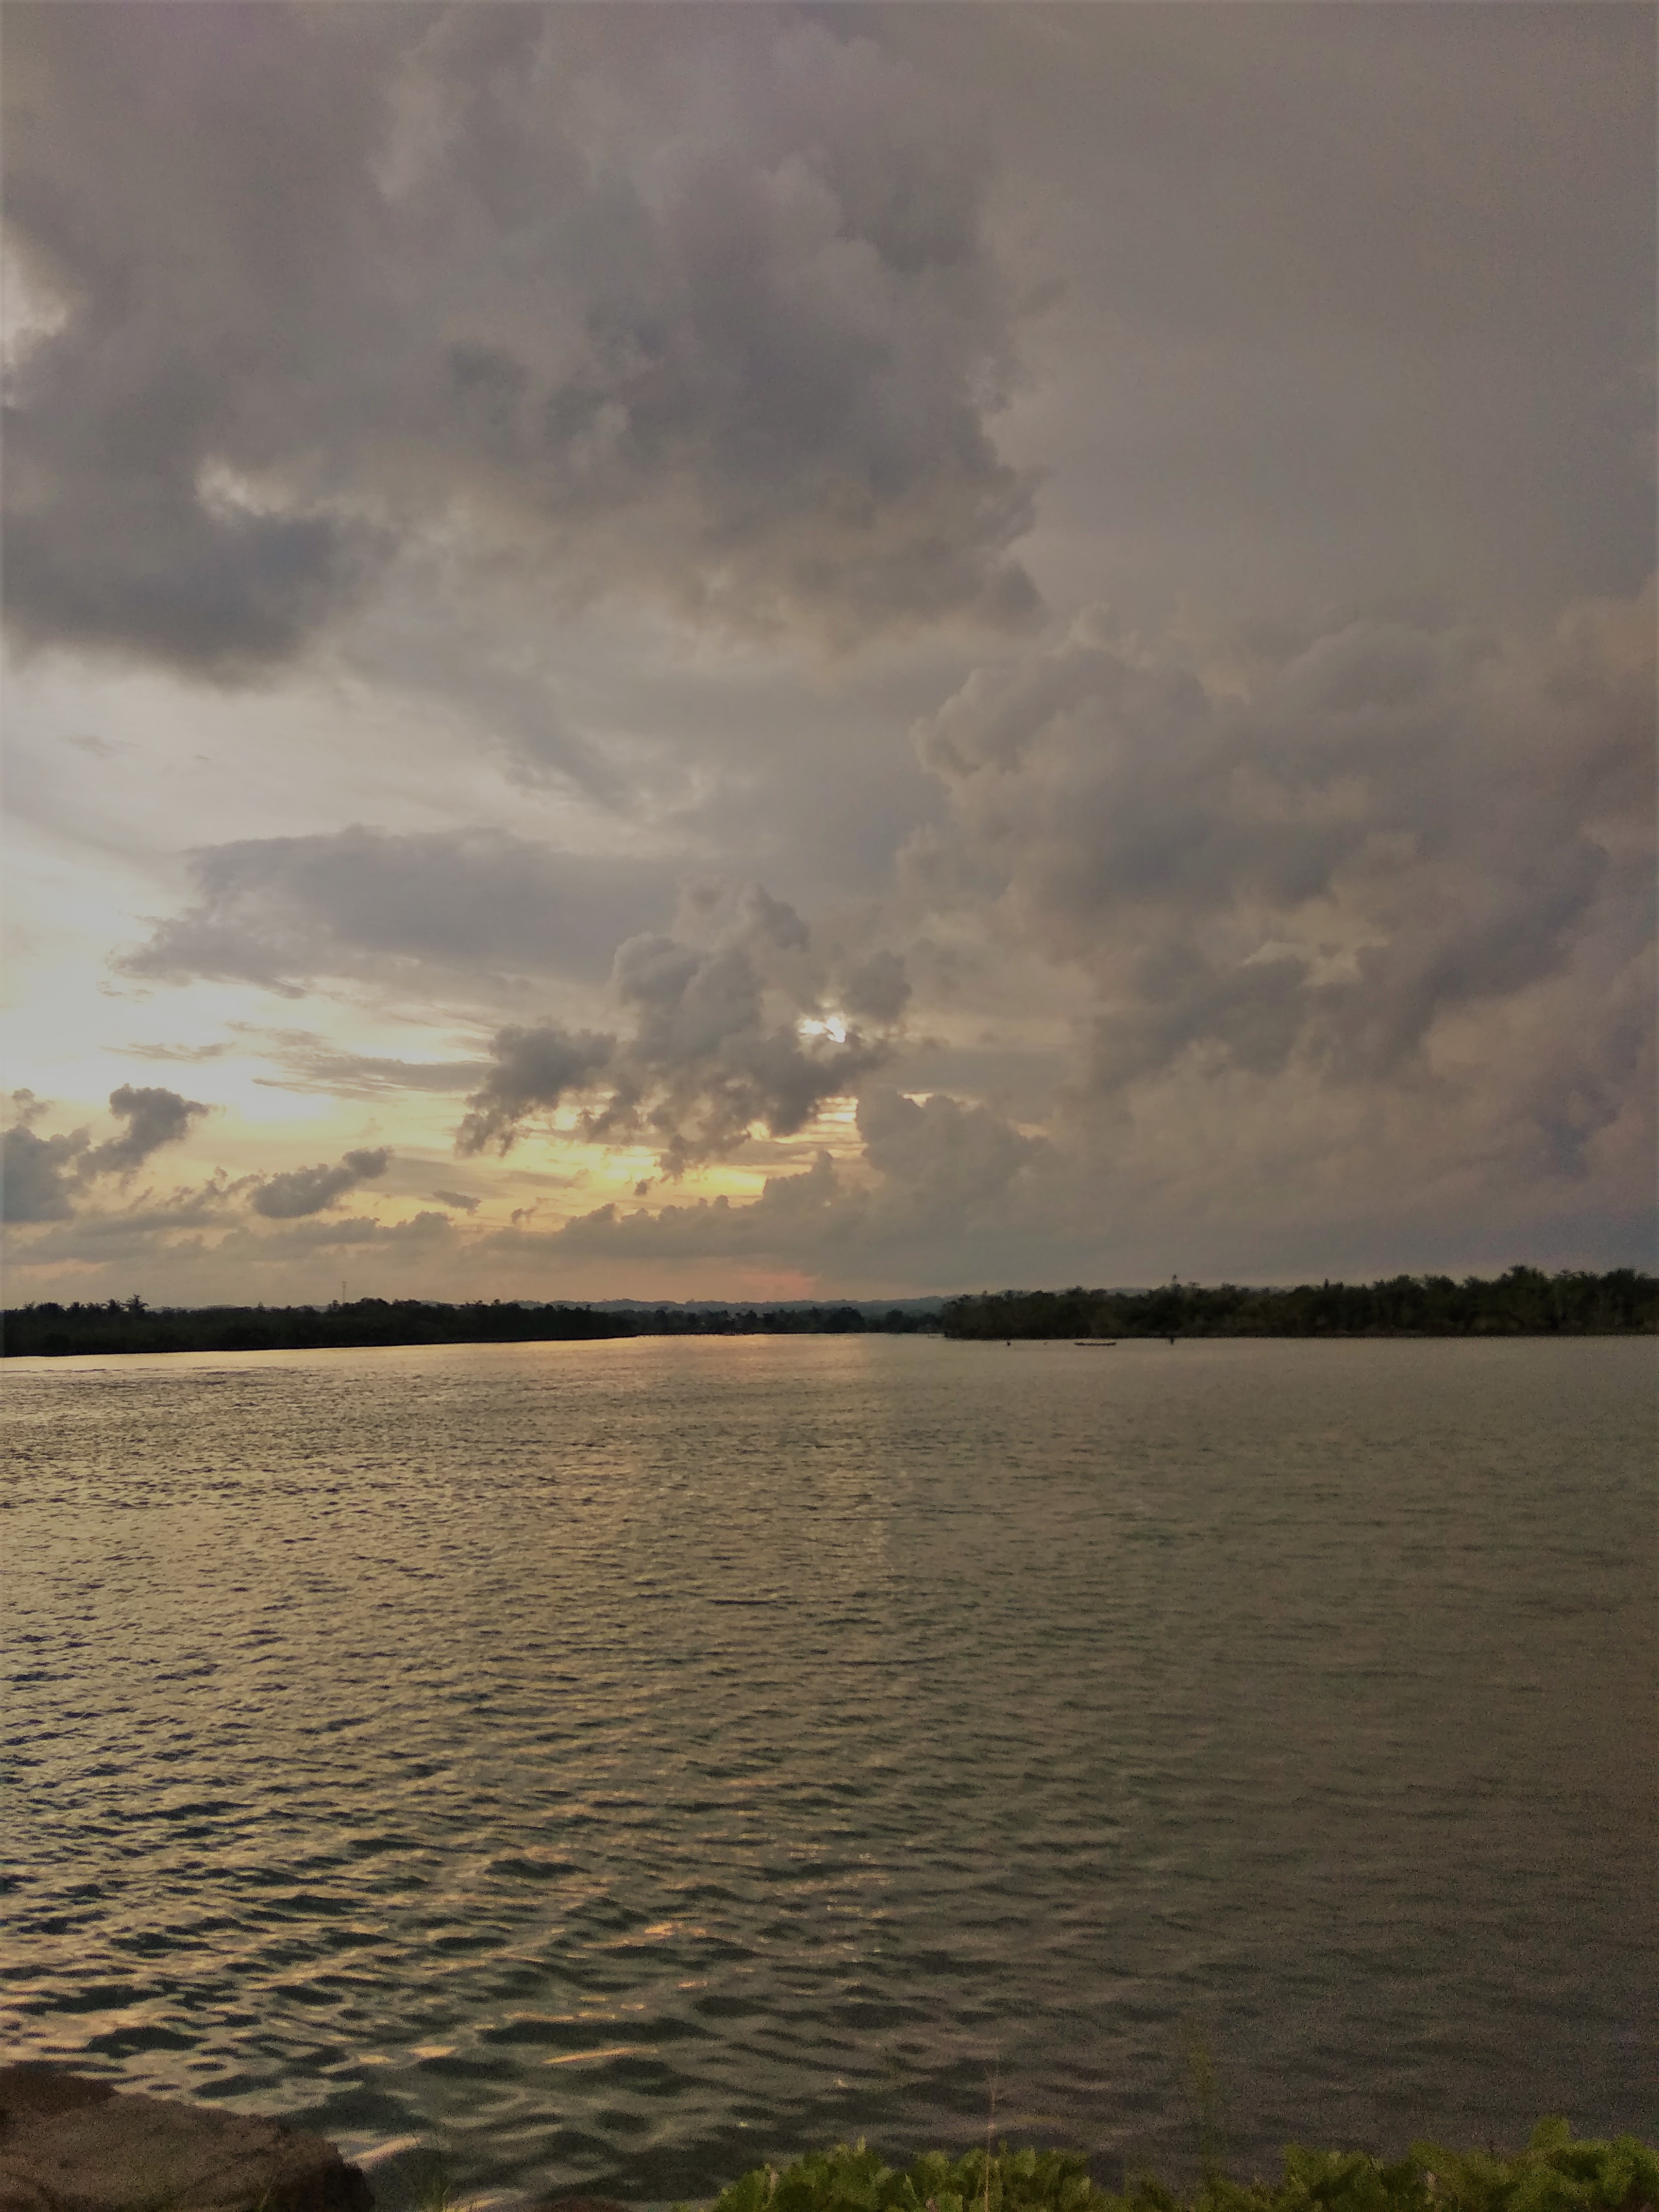
lake, sunset, sunset on the forest lake, sunrise on the lake in acrylic, sunset painting, sunset lake, to the lake, mark in the park, sunrise, into the sunset, the, lake district, lake painting, gentle lake, how to paint a sunset in watercolor, sunset point, paint a lake, silver lake, moraine lake, gentle lake waves, moraine lake hike, relaxing lake, big porcupine lake, sky, body of water, horizon, cloud, water, sea, evening, loch, reflection, reservoir, river, morning, water resources, sound, calm, shore, atmosphere, tree, waterway, ocean, bank, dusk, sunlight, cumulus, coast, landscape, inlet, meteorological phenomenon, bay, vacation, dawn, channel